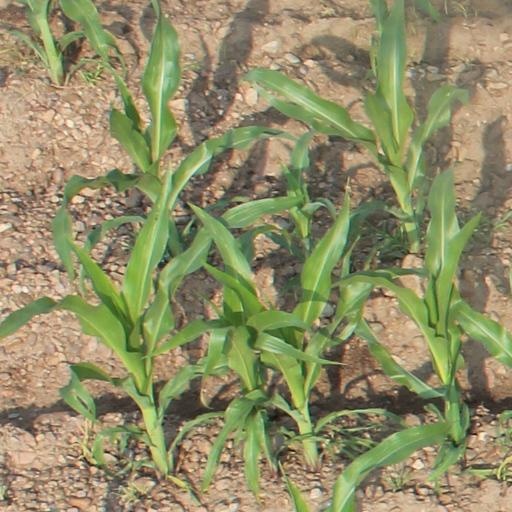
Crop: maize; corn